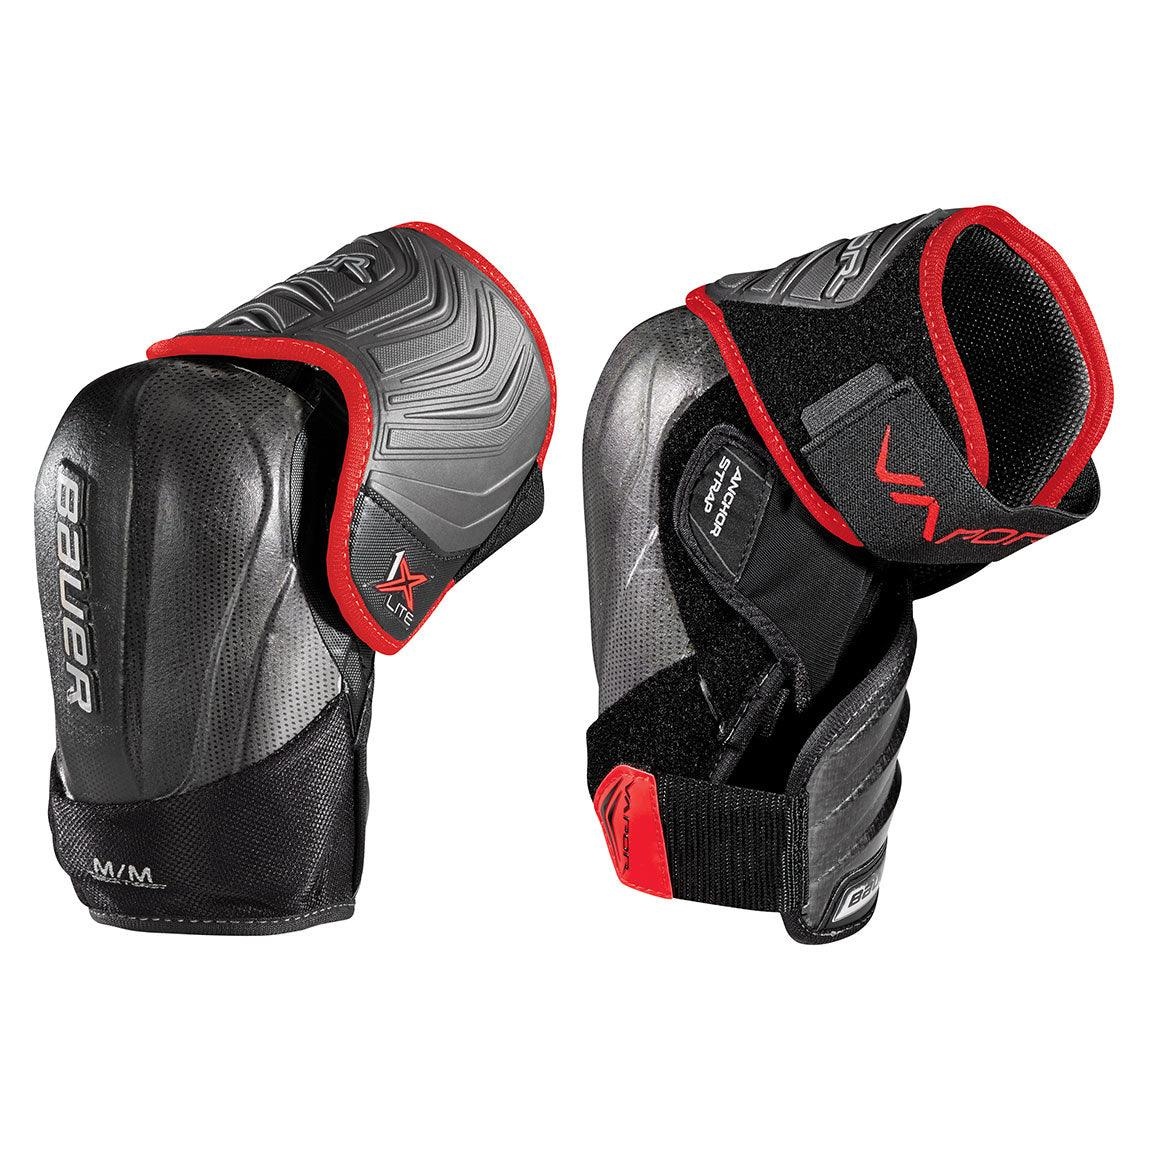
Vapor 1X Lite Elbow Pads - Senior
Vapor 1X Lite Senior Elbow Pads
Brand: Bauer
Category: Sporting Goods > Athletics > Figure Skating & Hockey > Hockey Protective Gear > Hockey Elbow Pads